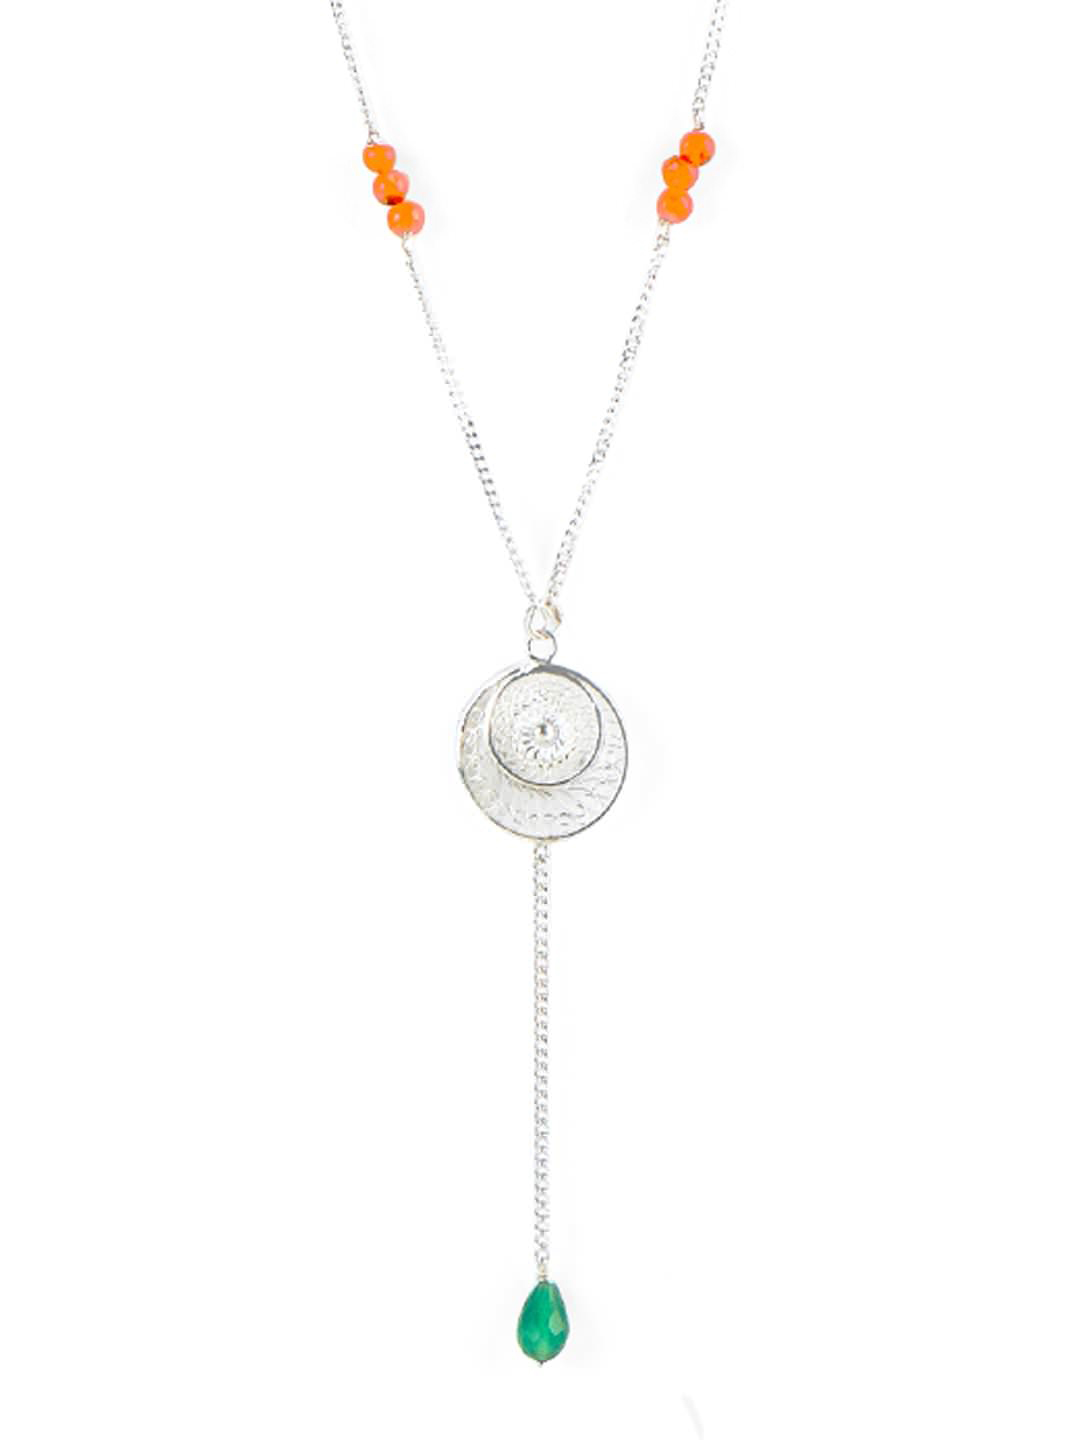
Fabindia Silver Necklace
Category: Accessories / Jewellery / Necklace and Chains
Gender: Women
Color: Silver
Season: Winter 2016
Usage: Casual